Kentucky Kingdom

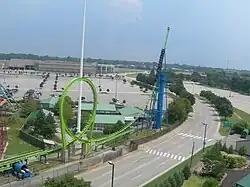
Greezed Lightnin' opened in 2003, after it was relocated from Six Flags Over Georgia.

The Penguin's Blizzard River opened in 1999, using many pumps and mechanisms for a rapids ride that Premier Parks who had previously purchased the parts from Opryland USA. The parts were from Grizzly River Rampage, a rapids ride, that closed along with Opryland in 1997. That same year, the Vampire roller coaster was removed due to several malfunctions that had occurred earlier in the season. The ride would later reopen as Flashback at Six Flags New England in 2000. The park opened , a wild mouse coaster, in 2000, and opened Skycoaster one year later. The Twisted Sisters roller coaster was renamed to Twisted Twins in 2002, upon the threat of a lawsuit from the band Twisted Sister.